Women Who Work (1938 film)

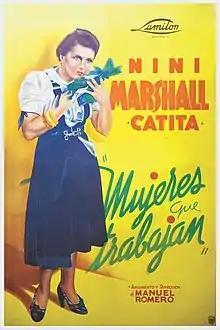
Theatrical release poster

Women Who Work is a Argentine comedy film drama directed by Manuel Romero, a notable title of the Golden Age of Argentine cinema. The film premiered in Buenos Aires and starred Tito Lusiardo.